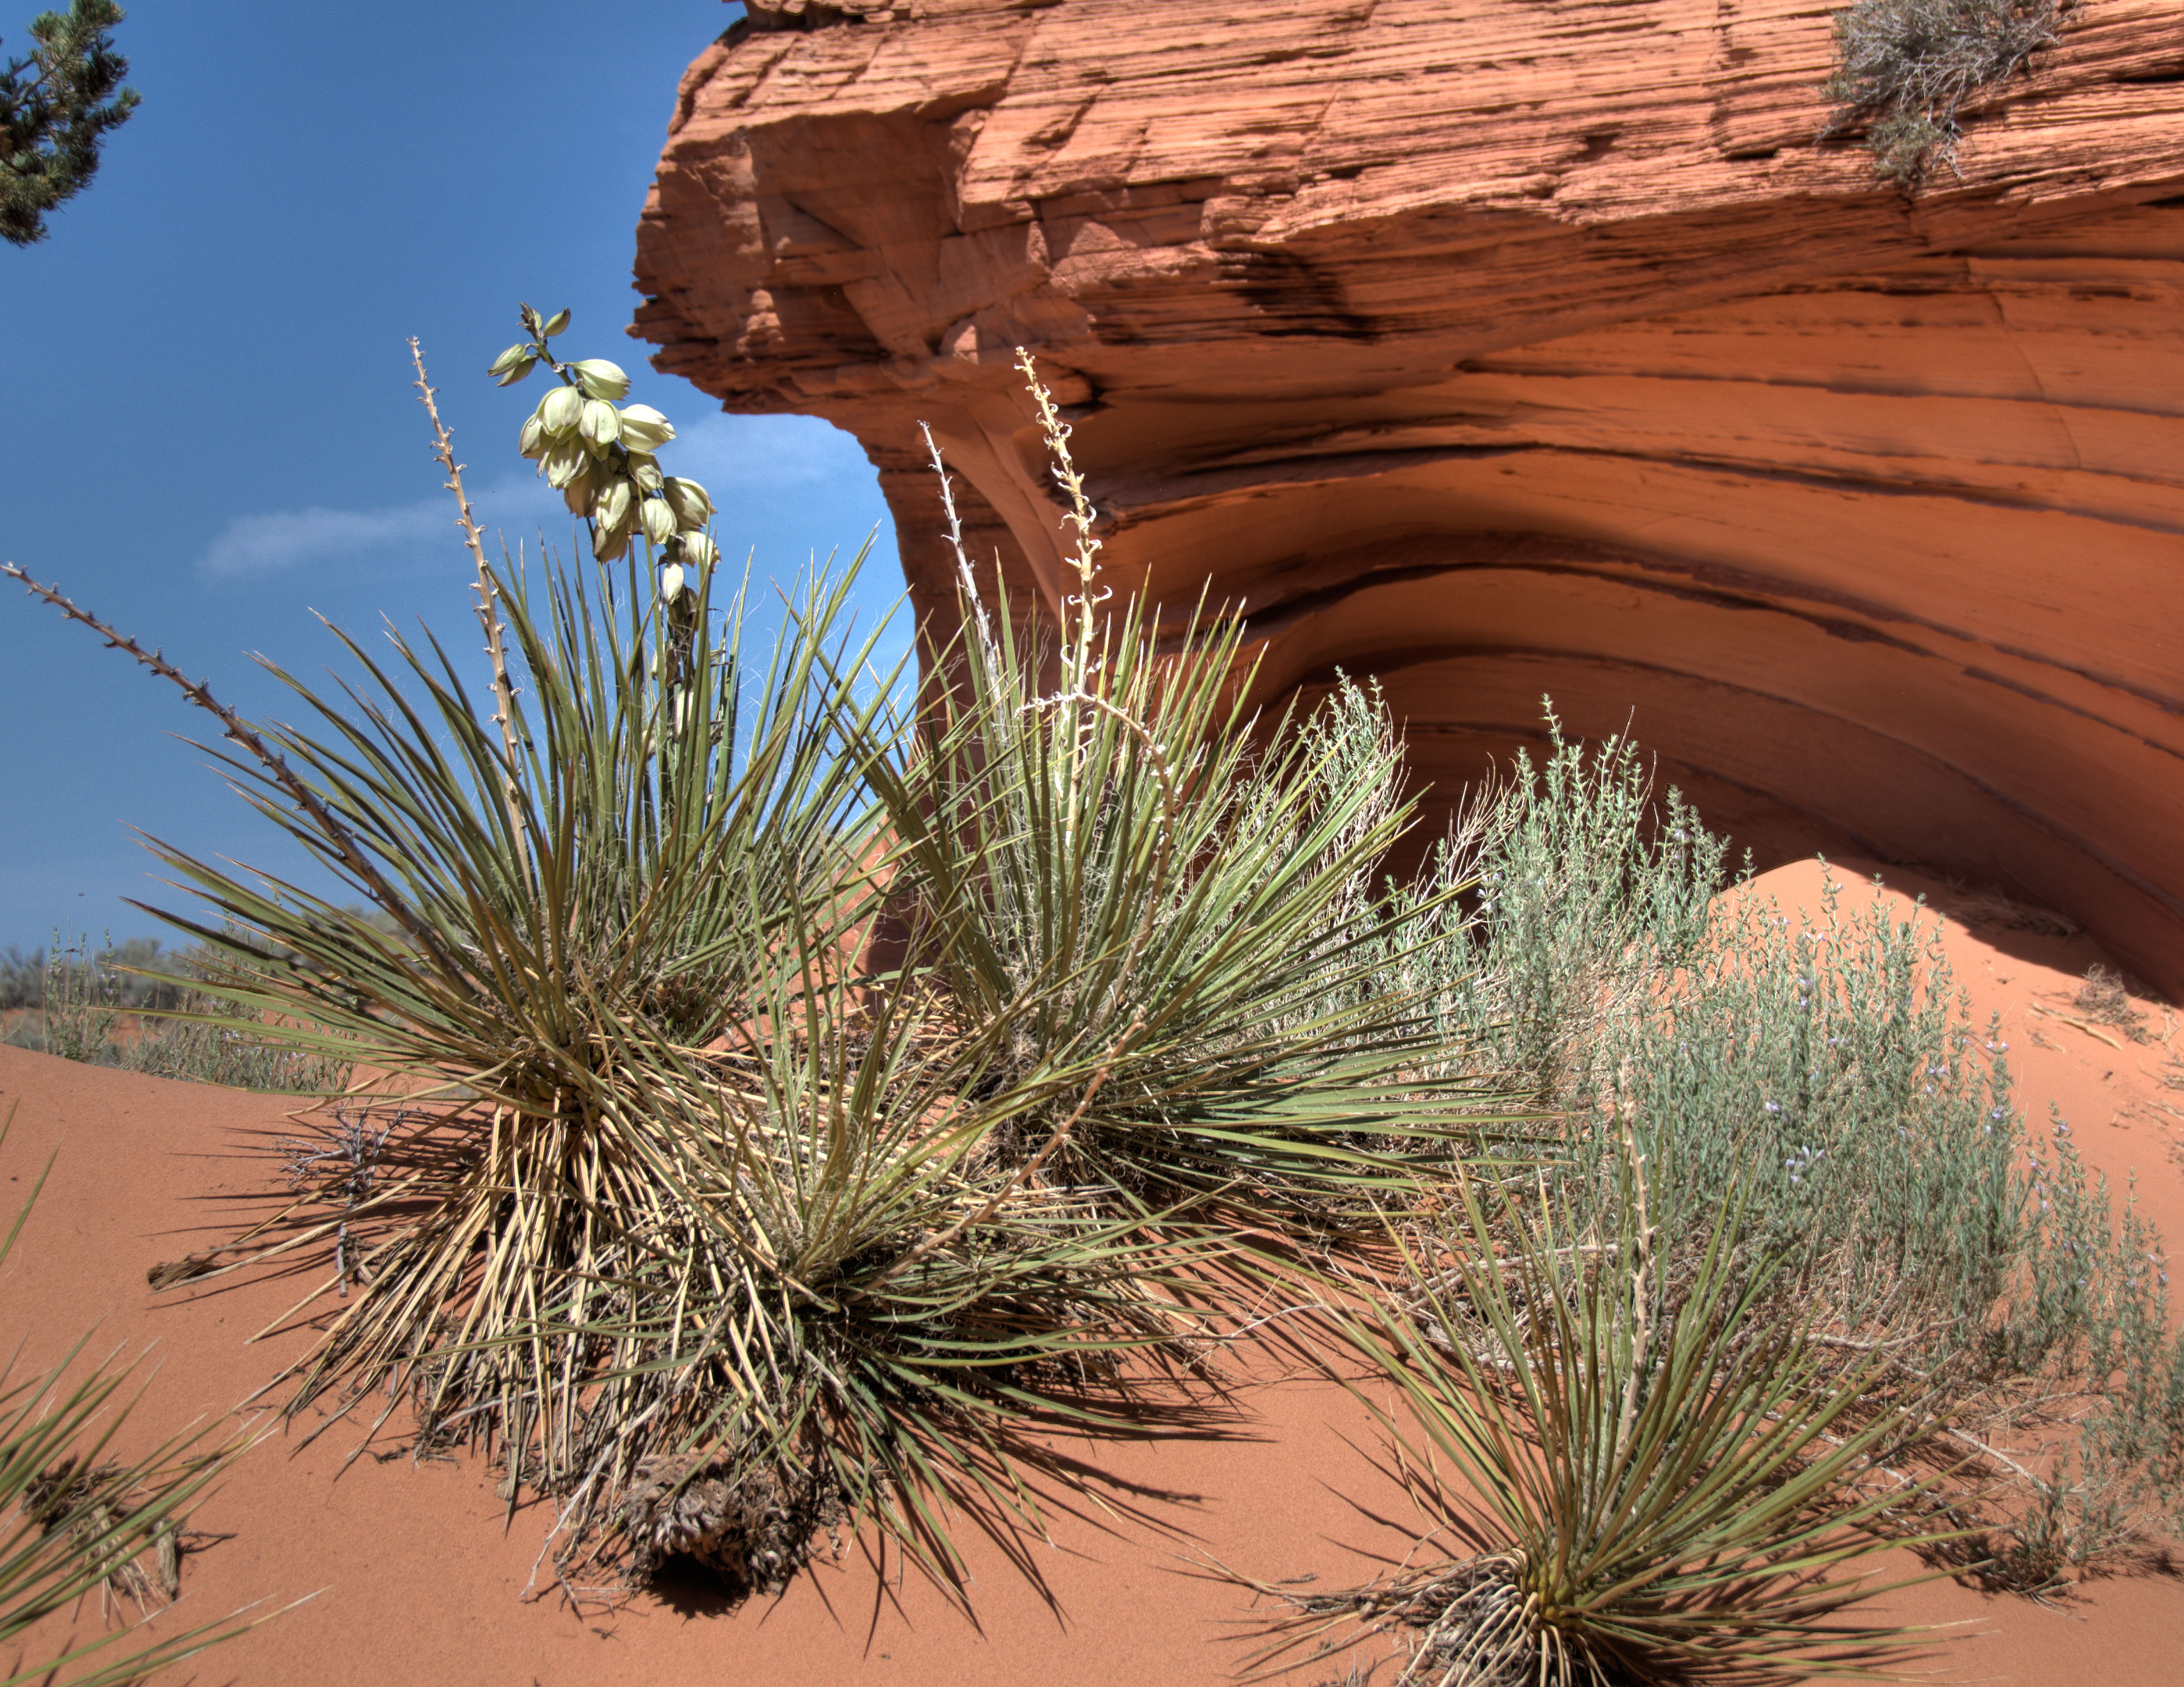
landscape, tree, nature, grass, sand, rock, plant, desert, flower, soil, botany, terrain, flora, wadi, natural environment, aeolian landform, grass family, woody plant, arecales